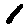
Label: 1